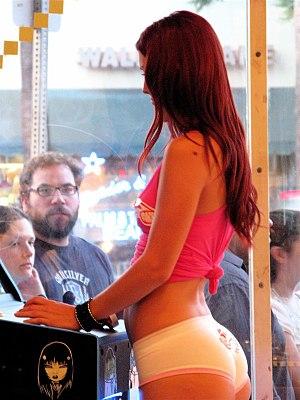
Le terme Hot pants est un néologisme des années 1980/90 données aux variantes très courtes héritées de l'âge d'or des années 1970 du vêtement appelé short.